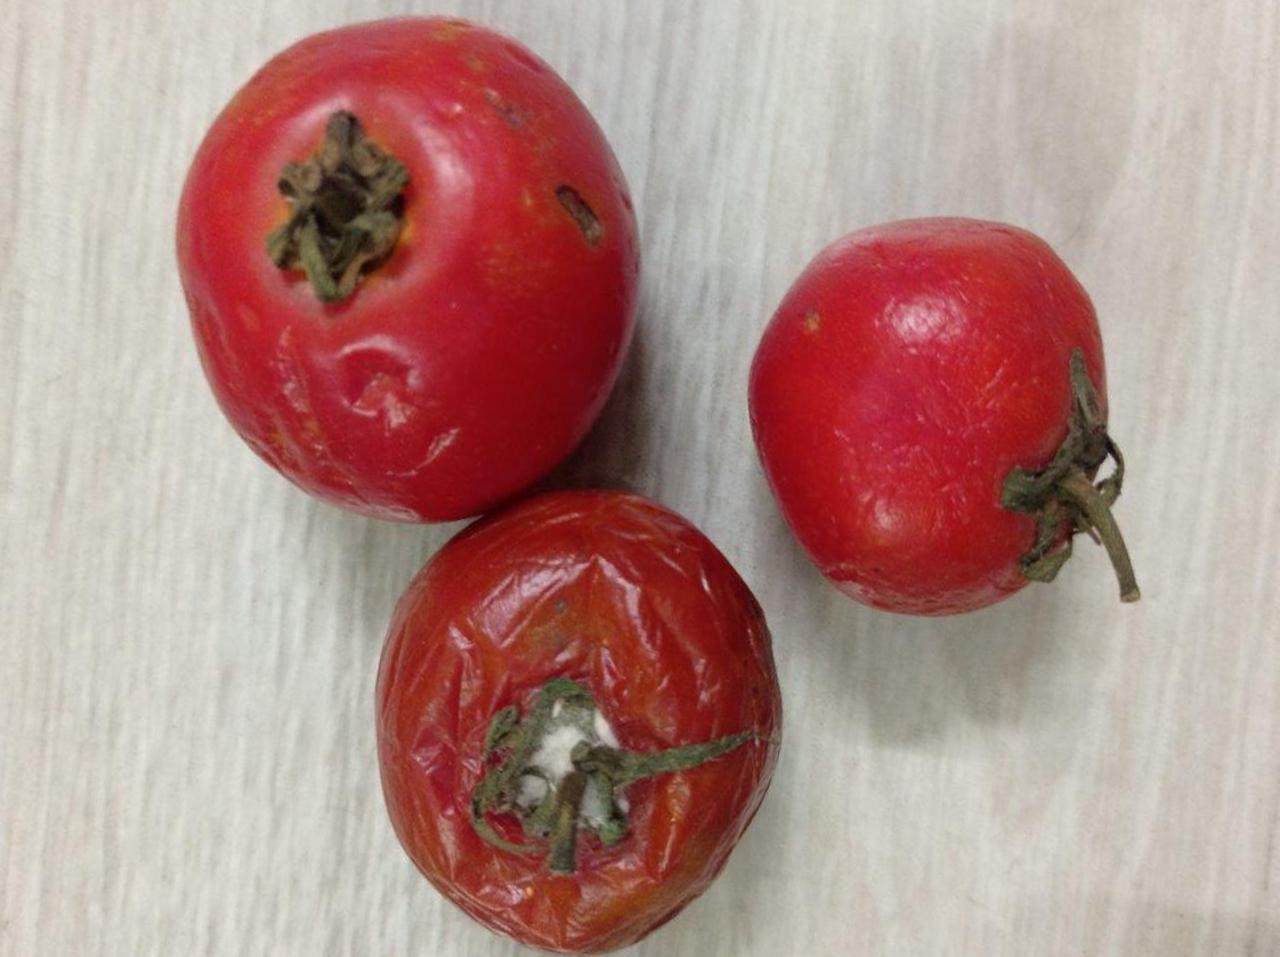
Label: Rotten